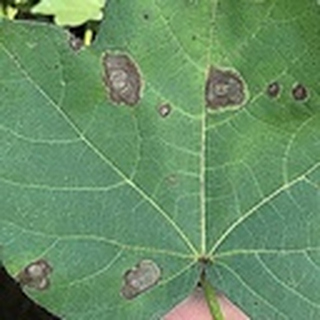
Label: cotton_target_spot